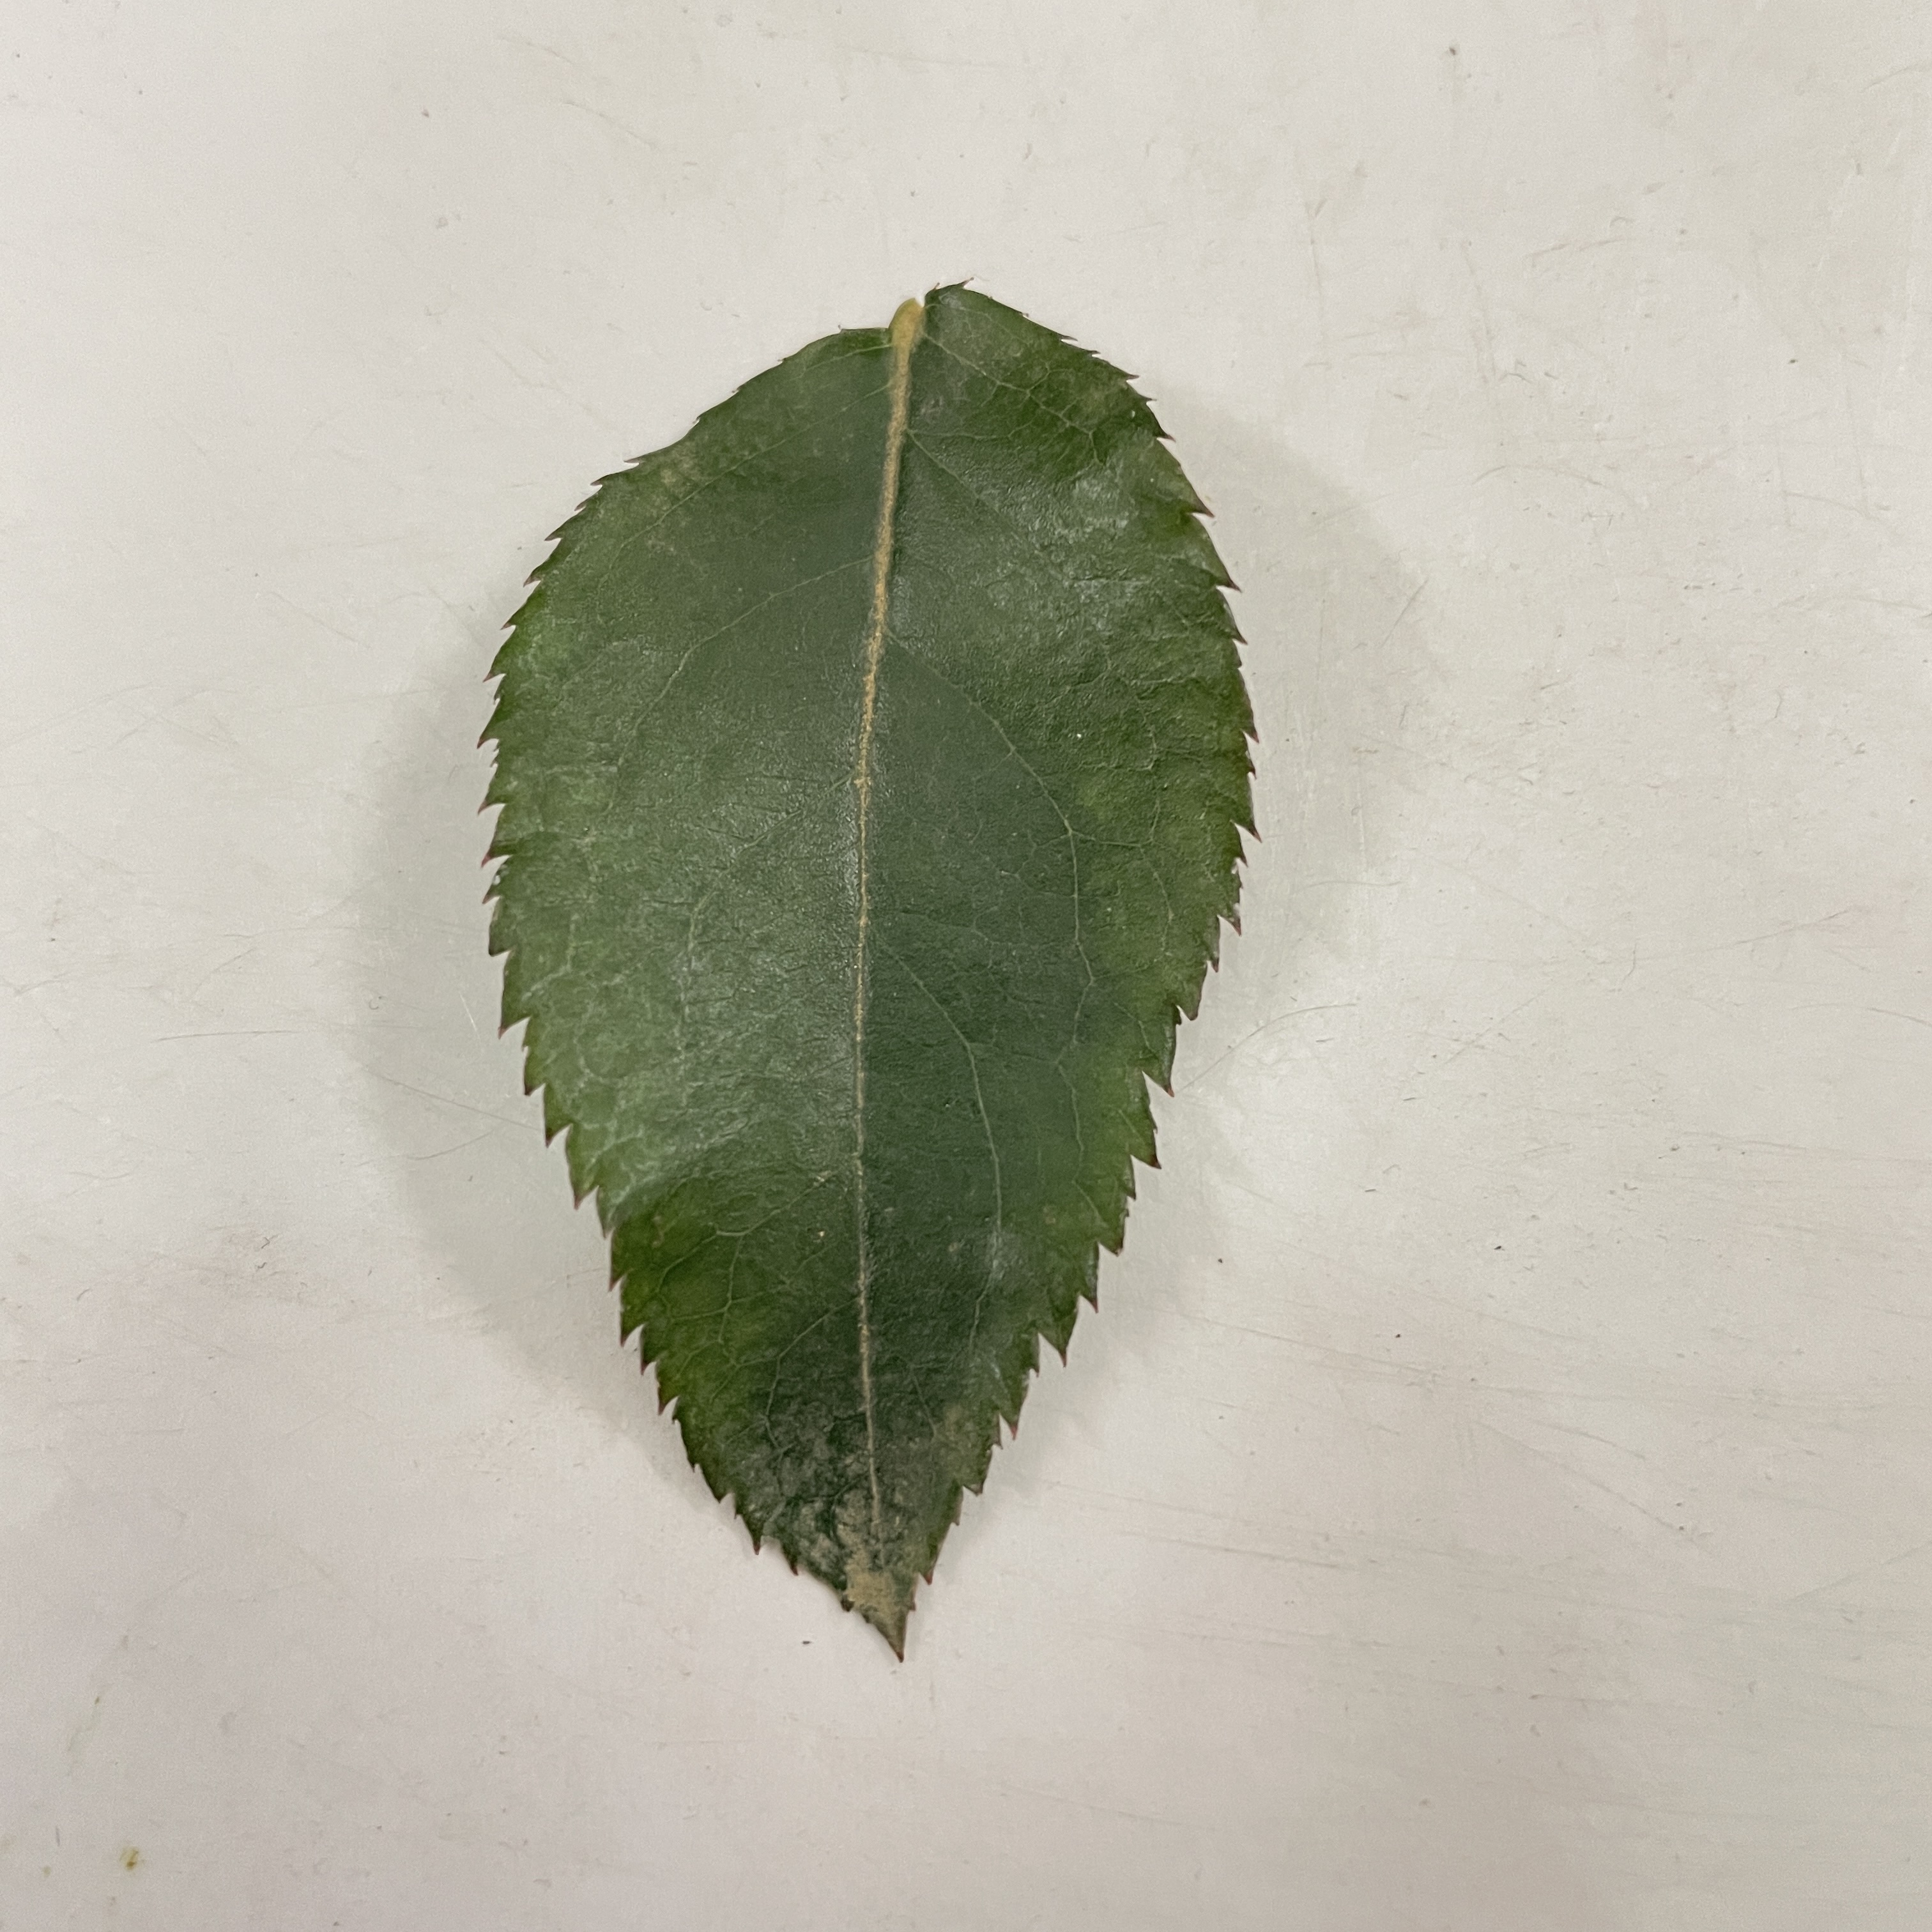
Label: Healthy Leaf